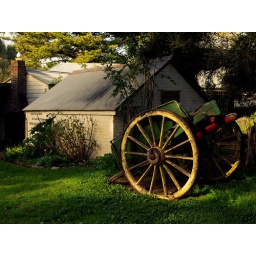
Cart in front of a wooden house